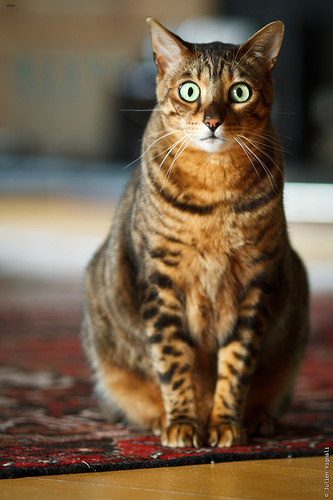
Animal: cat
Breed: bengal